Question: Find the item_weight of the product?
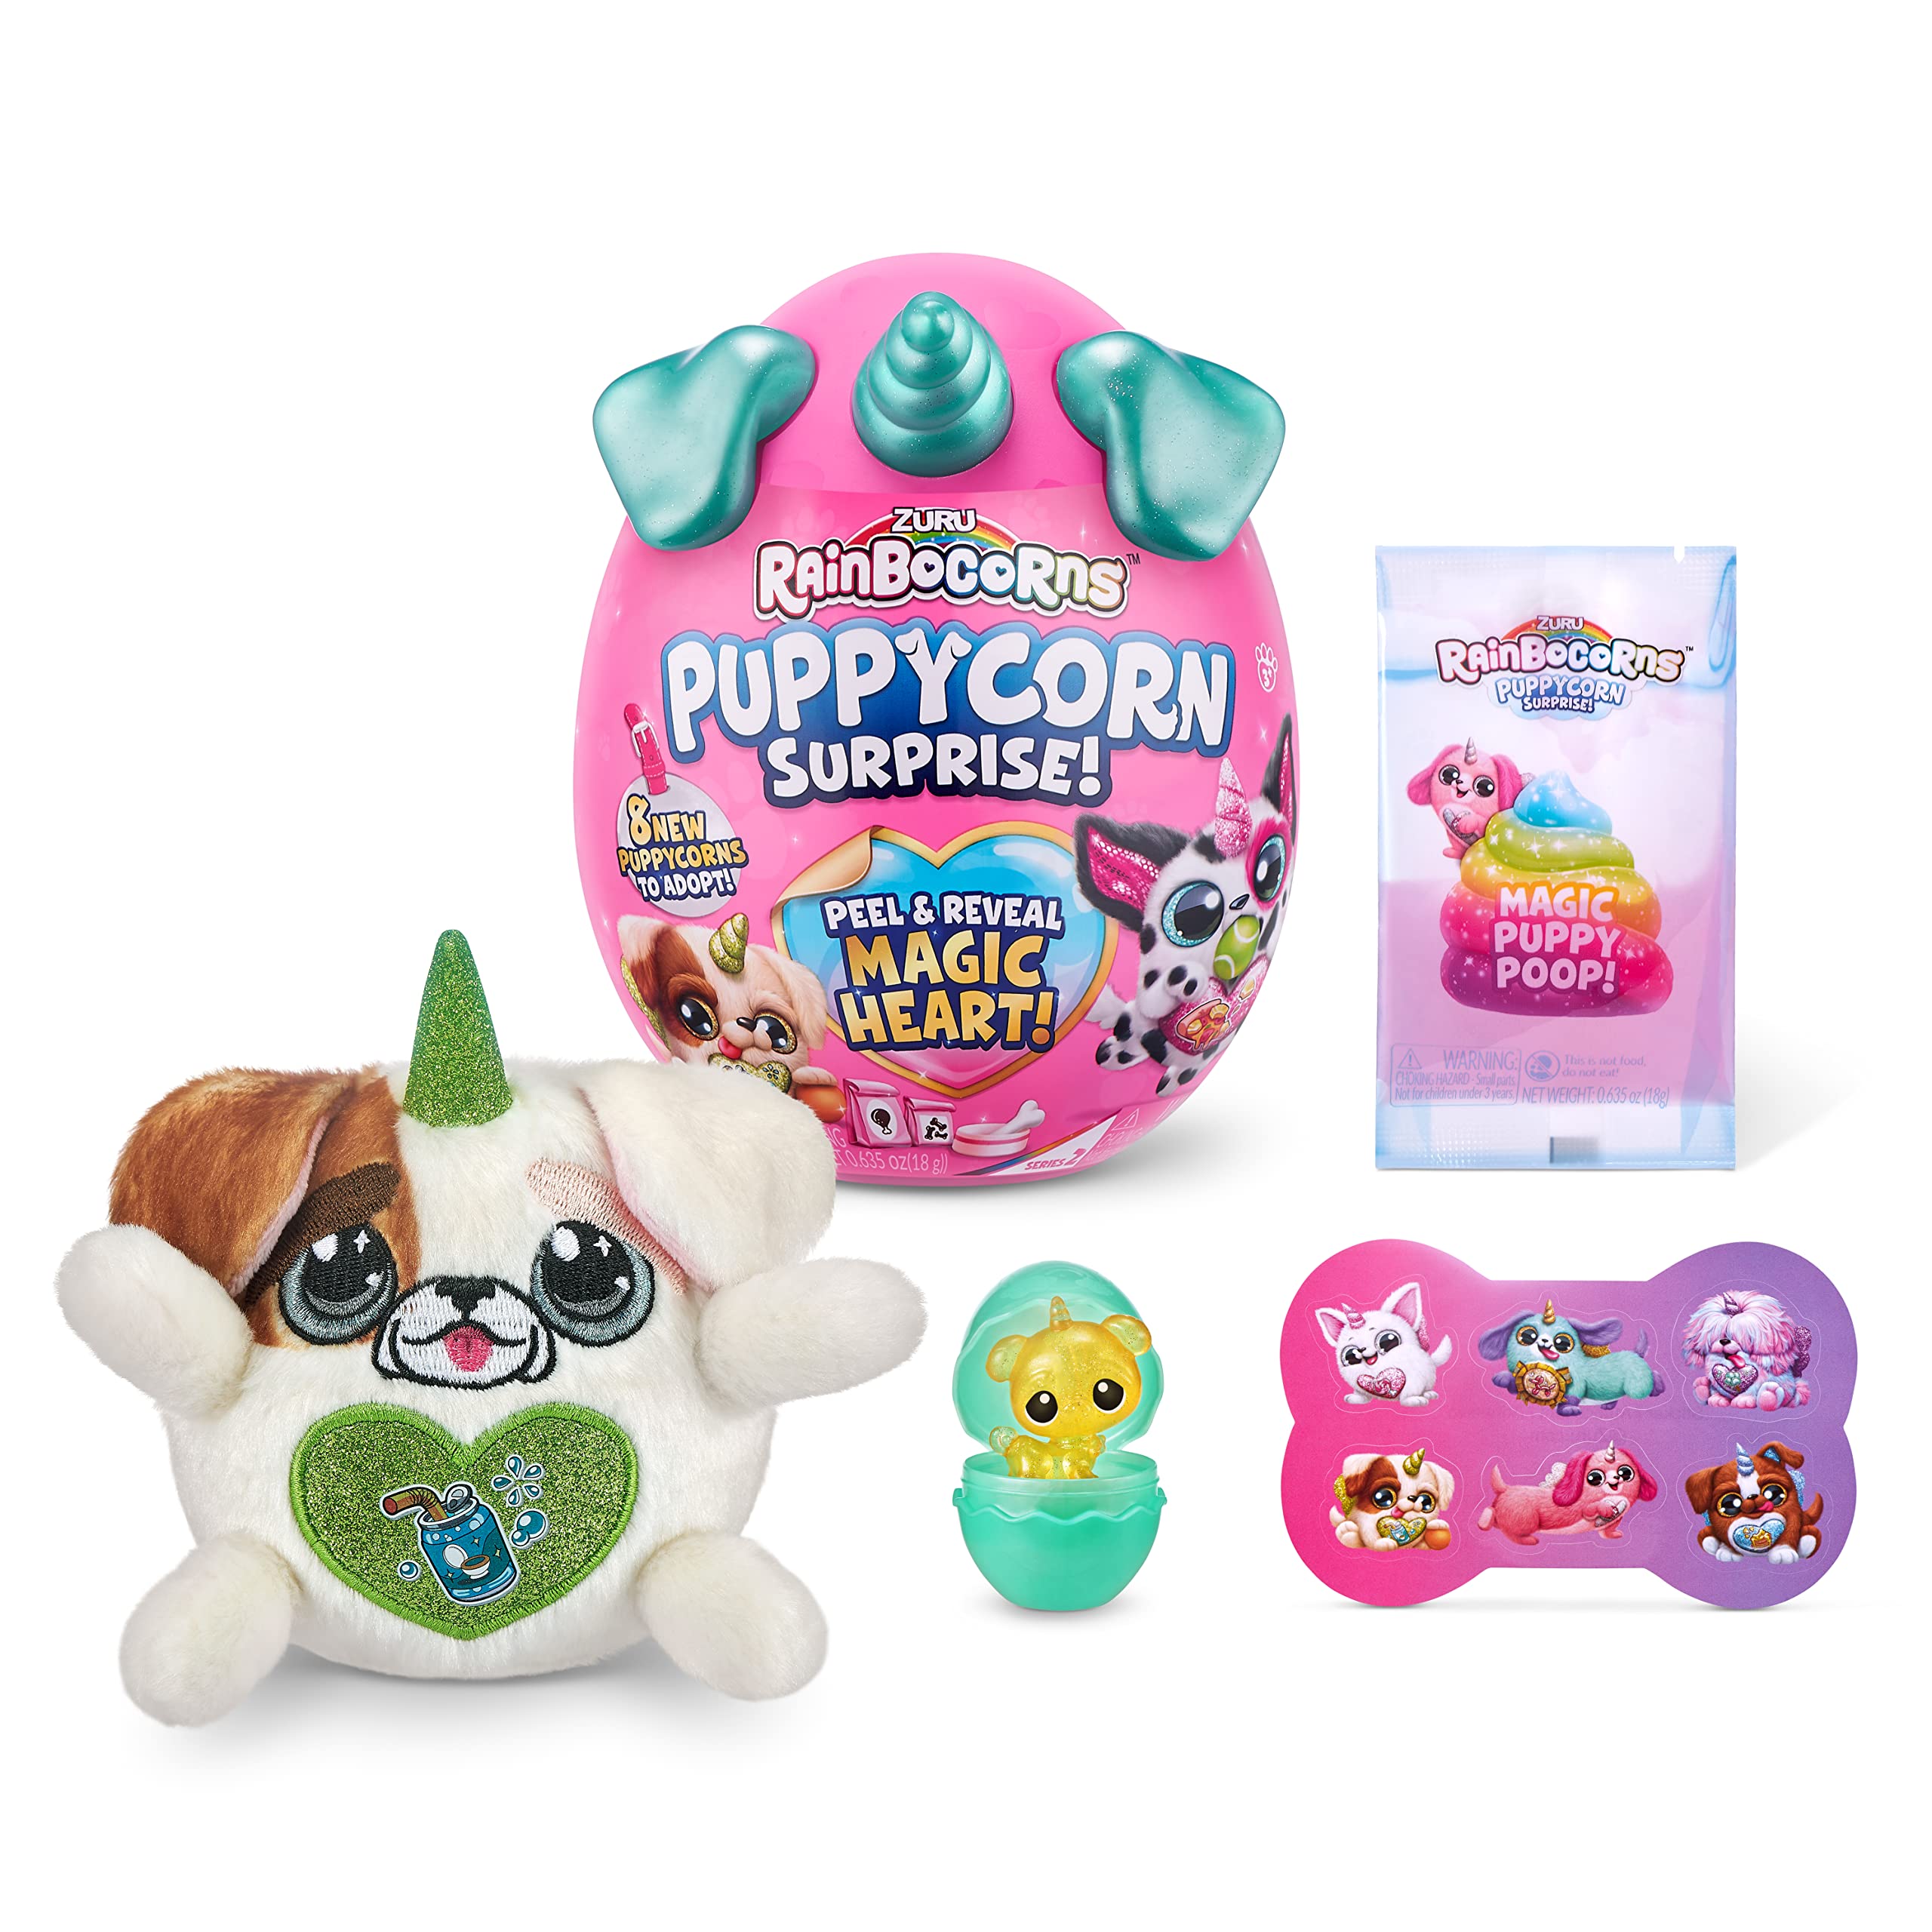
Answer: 18.0 gram